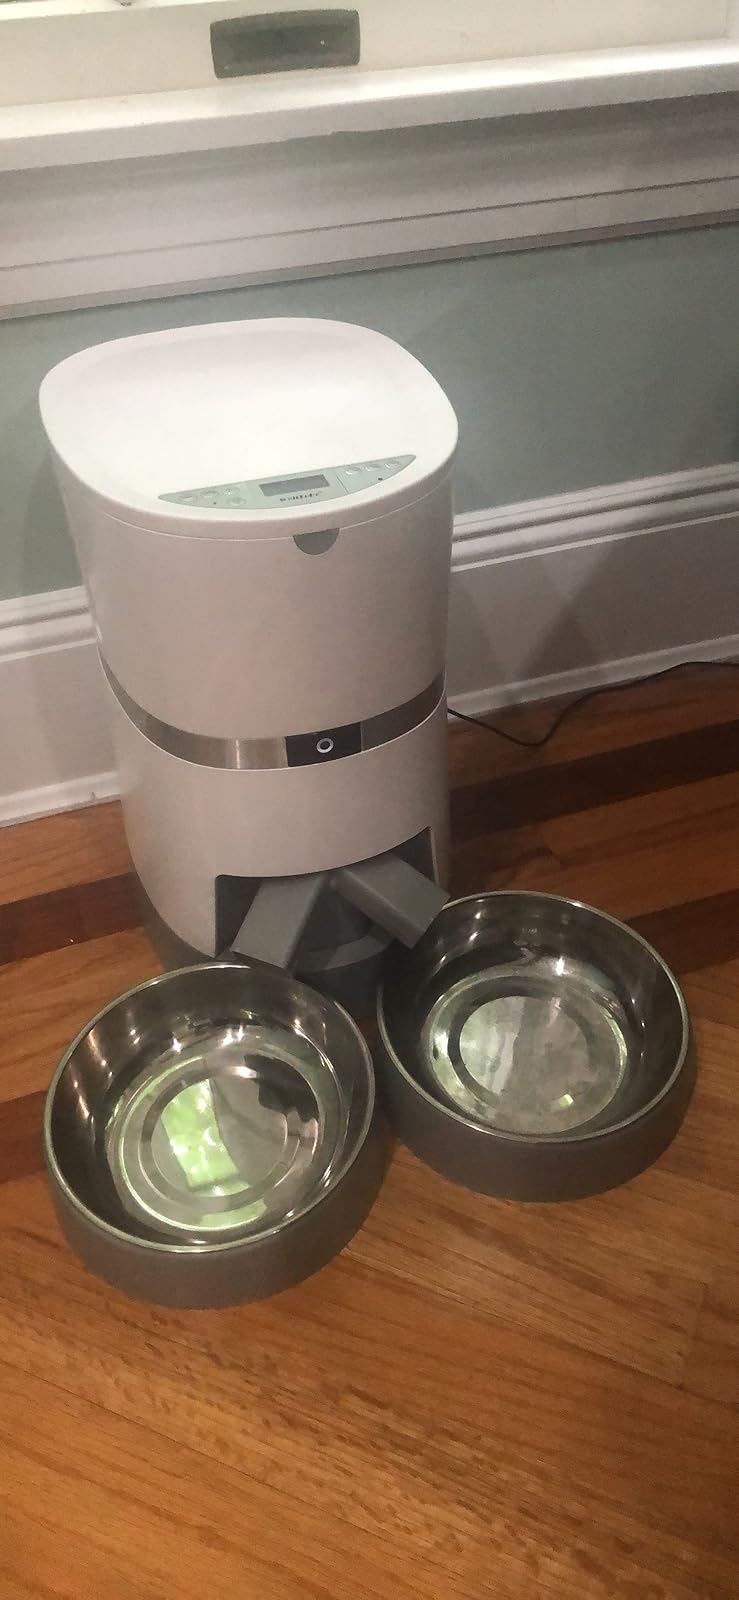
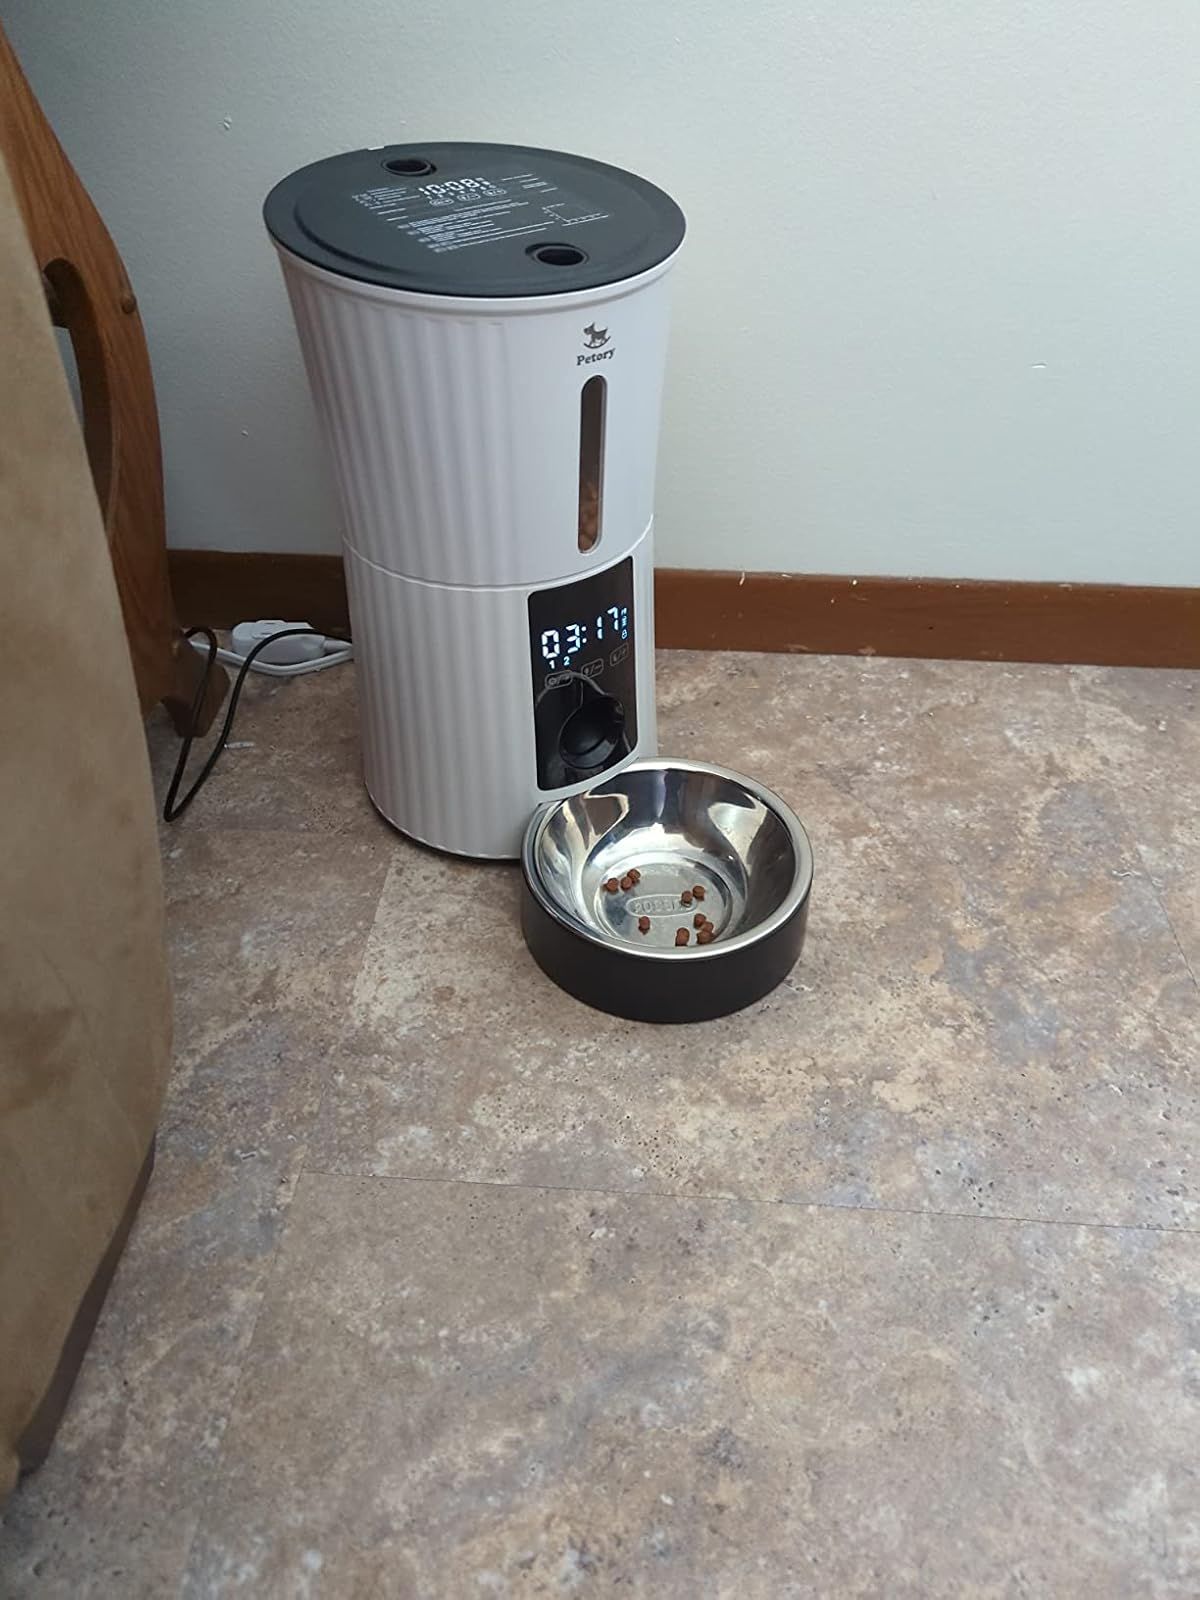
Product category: items_feeder
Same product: no